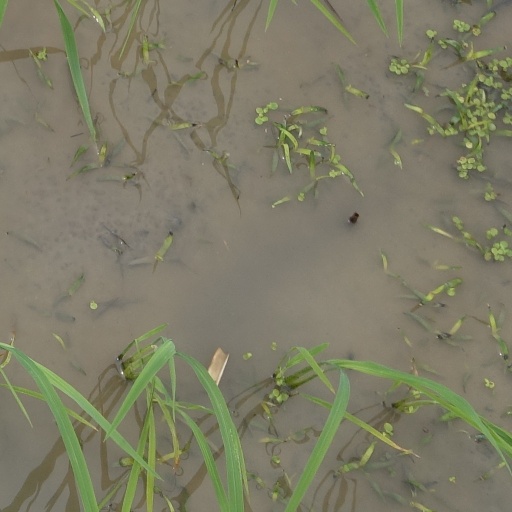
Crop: rice